Mary Wollstonecraft

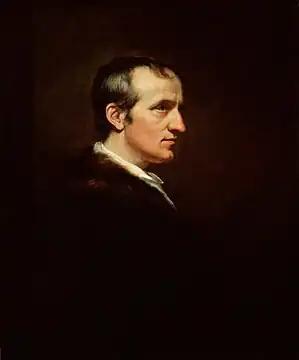
Portrait of William Godwin by James Northcote, oil on canvas, 1802

She then went out on a rainy night and "to make her clothes heavy with water, she walked up and down about half an hour" before jumping into the River Thames, but a stranger saw her jump and rescued her. Wollstonecraft considered her suicide attempt deeply rational, writing after her rescue, I have only to lament, that, when the bitterness of death was past, I was inhumanly brought back to life and misery. But a fixed determination is not to be baffled by disappointment; nor will I allow that to be a frantic attempt, which was one of the calmest acts of reason. In this respect, I am only accountable to myself. Did I care for what is termed reputation, it is by other circumstances that I should be dishonoured.